Prednisone

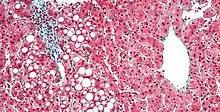
Micrograph of fatty liver, as may be seen due to long-term prednisone use. Trichrome stain.

Short-term side effects, as with all glucocorticoids, include high blood glucose levels (especially in patients with diabetes mellitus or on other medications that increase blood glucose, such as tacrolimus) and mineralocorticoid effects such as fluid retention. The mineralocorticoid effects of prednisone are minor, which is why it is not used in the management of adrenal insufficiency unless a more potent mineralocorticoid is administered concomitantly.